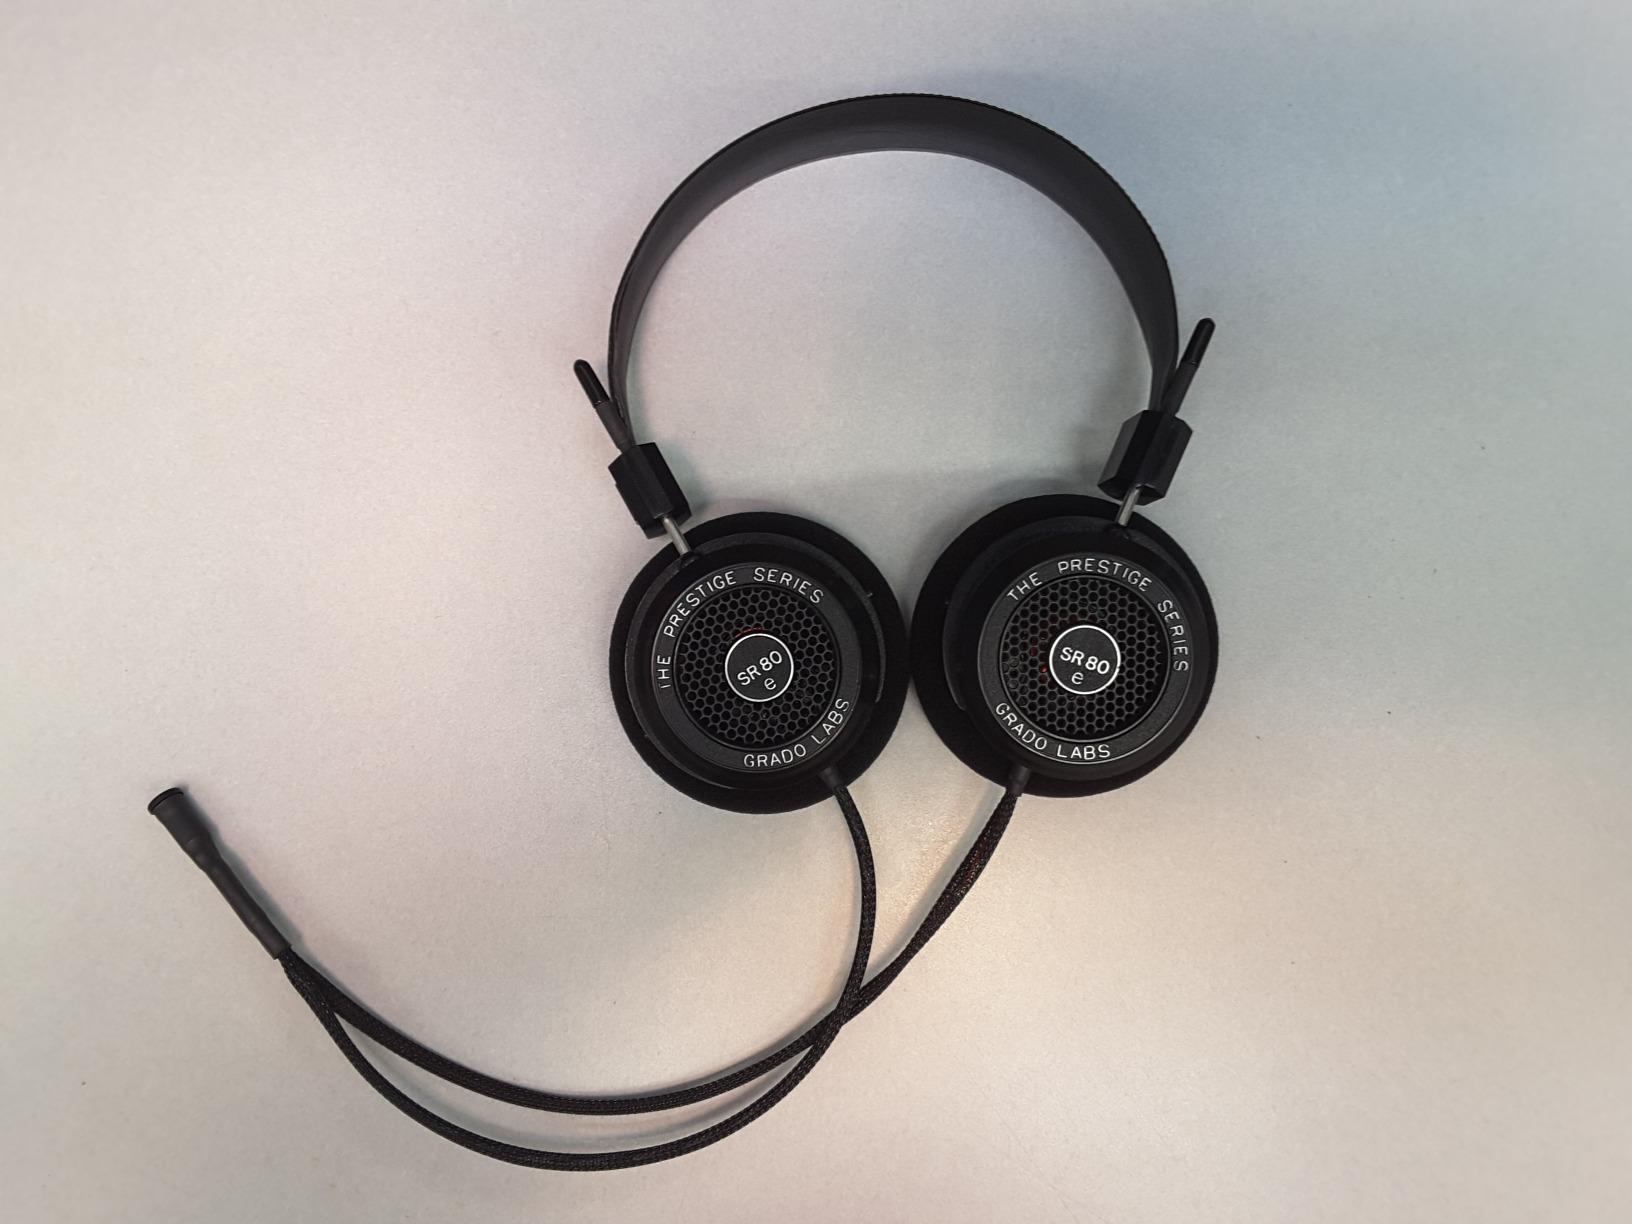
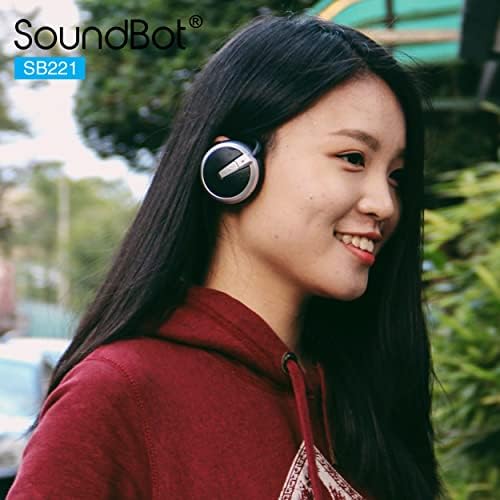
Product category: headphones
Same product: no